A. Garland Mears

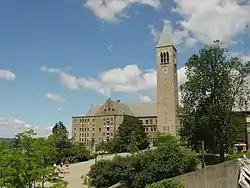
Cornell University Library in Ithaca, New York

Mears released her debut novel "Idylls, Legends and Lyrics" in 1890. The novel was originally published by Kegan Paul, Trench, Trübner & Co. Ltd, a publishing house located in London, England. The novel is a collection of short stories and poems, focusing on historic myths and themes of humanity and life, inspired by her experience living in West Hartlepool, England, where she met and married her husband. In her preface she speaks about music and her objective of this novel "and in the idylls the pictures portrayed of human life and of human love I trust will prove pleasurable contemplation to the reader". The original copy of the book currently resides in the Cornell University Library in Ithaca, New York.